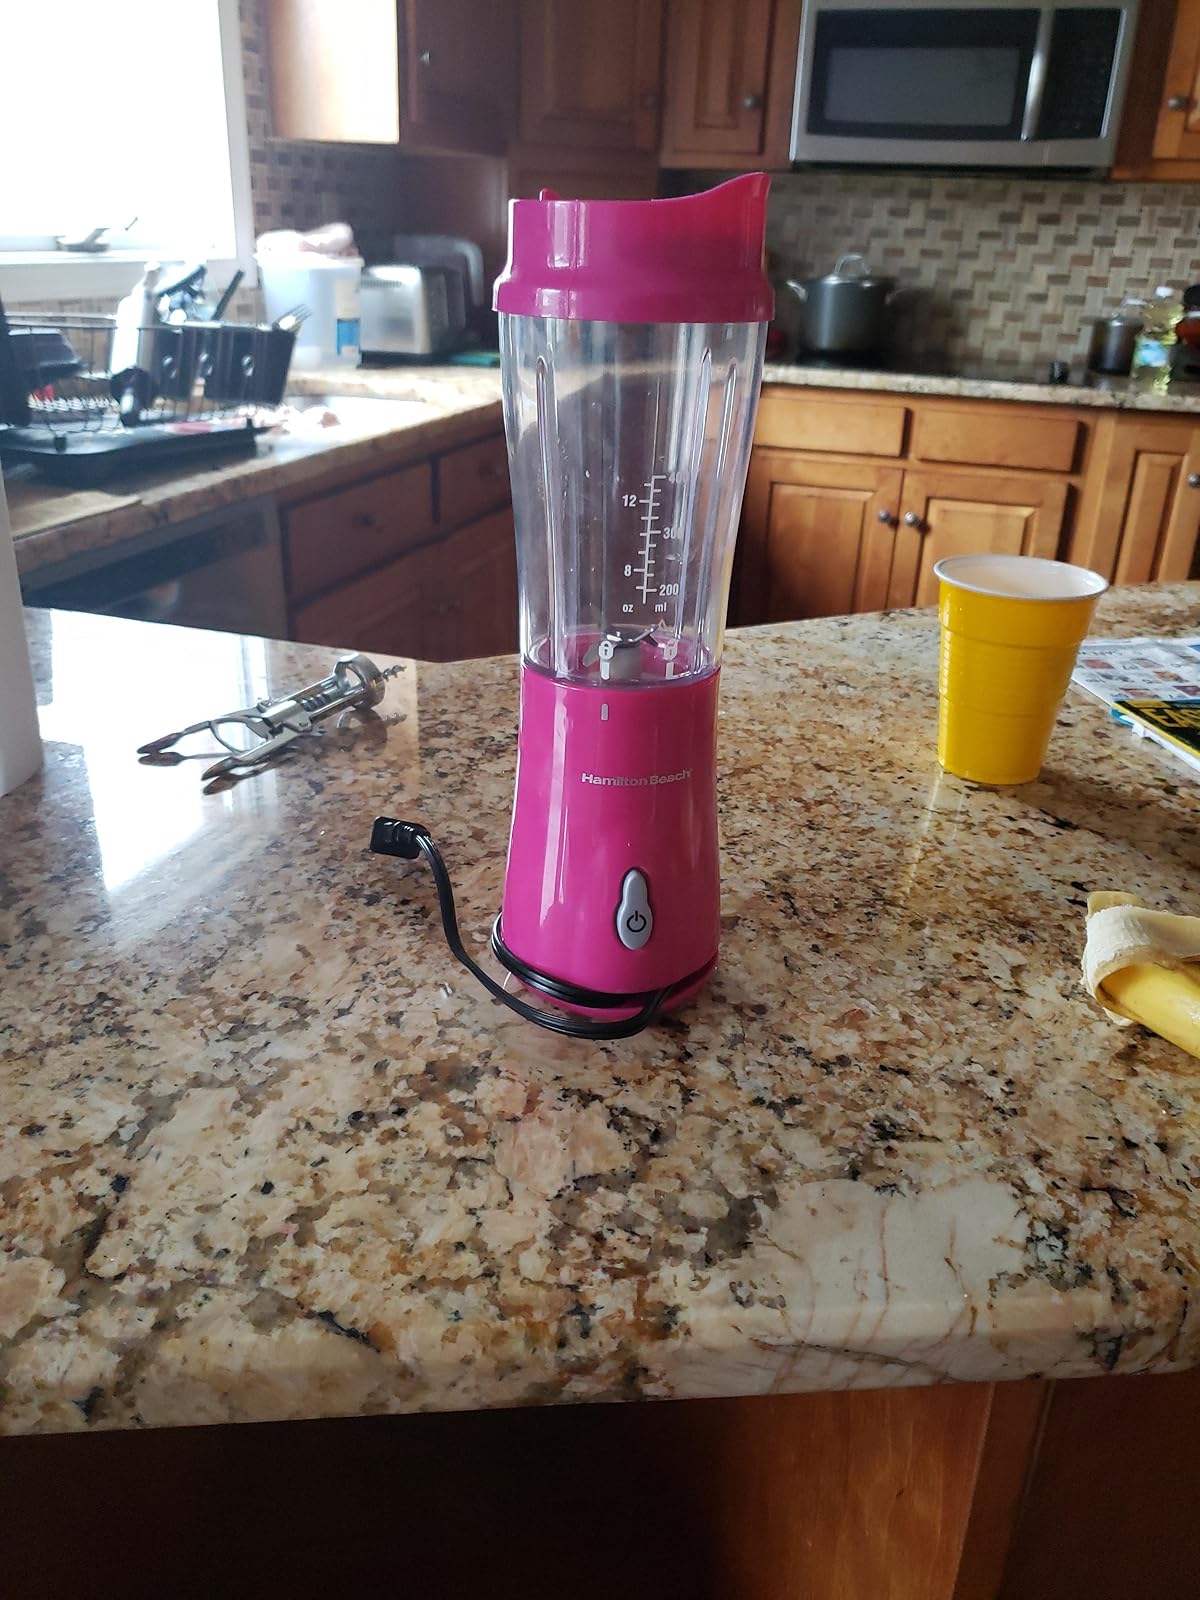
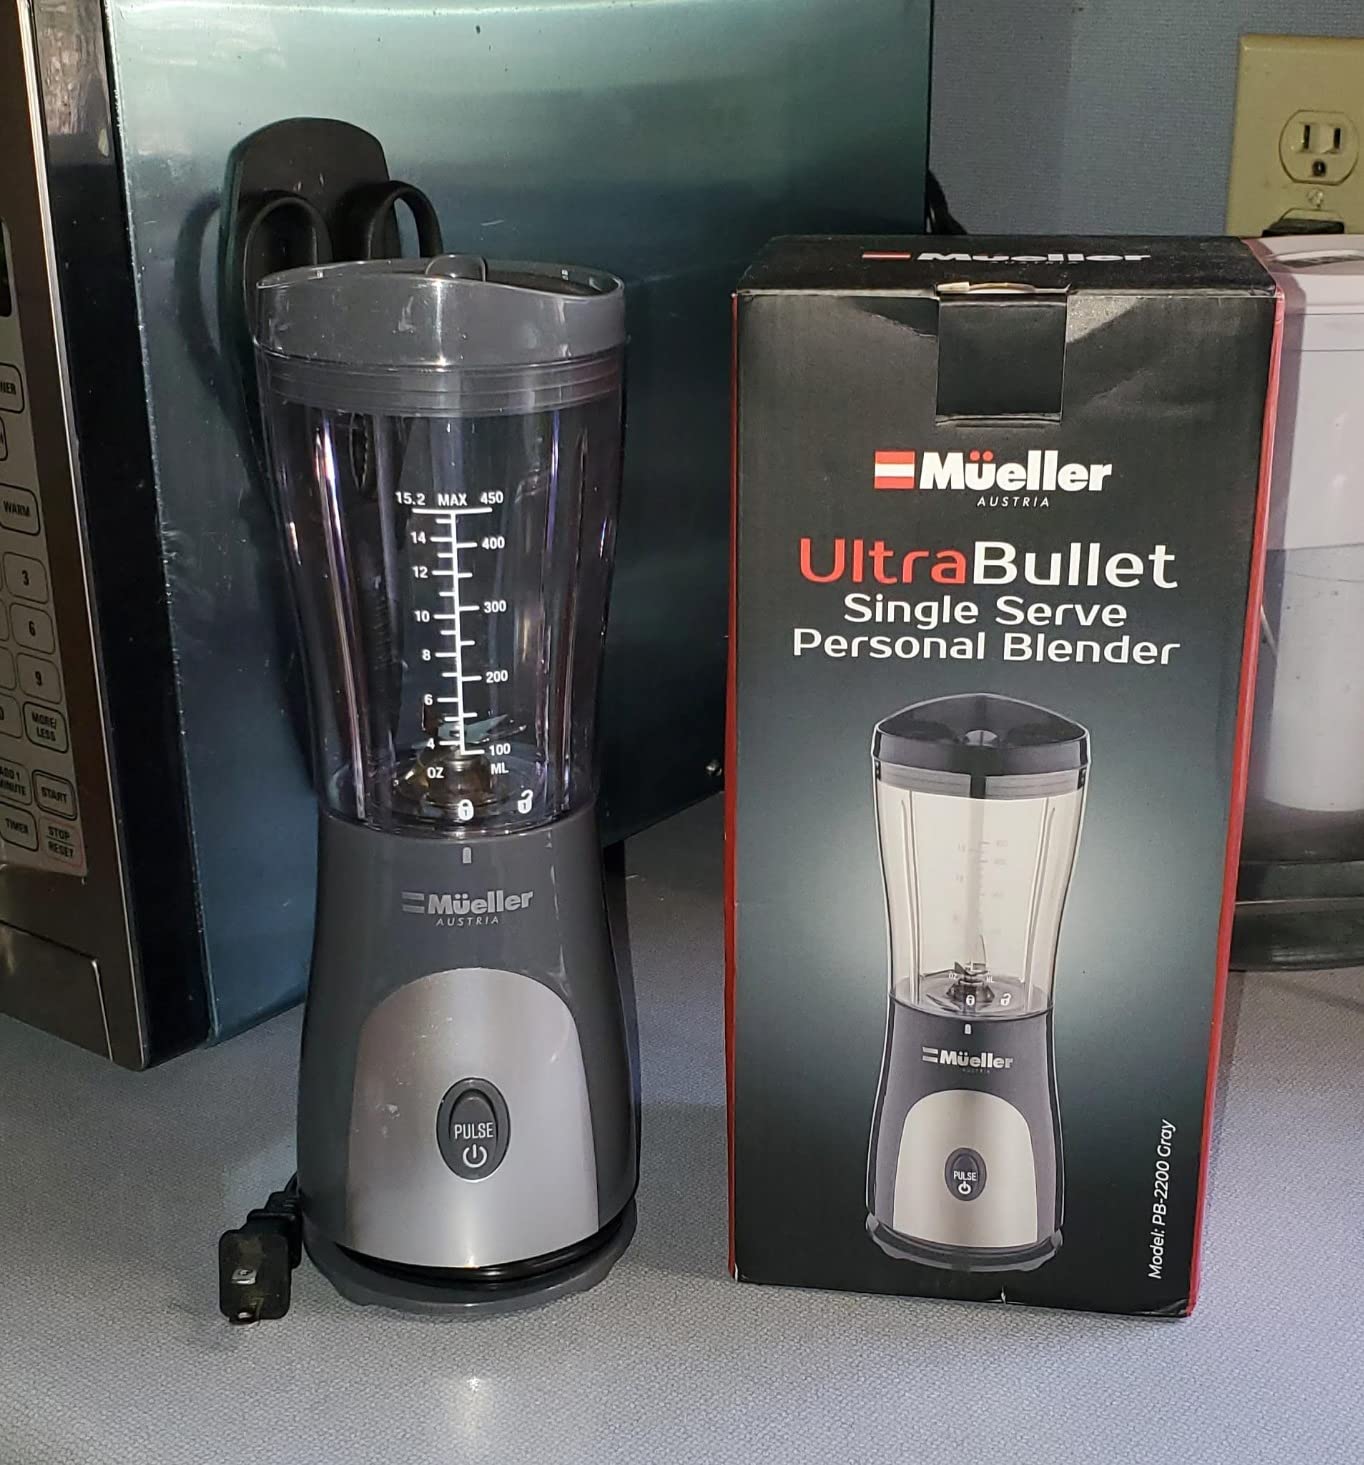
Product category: items_blender
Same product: no